Jeremy Accardo

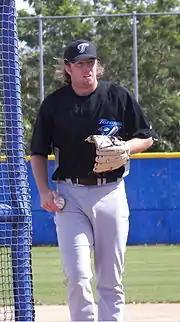
Accardo with the Toronto Blue Jays in

On July 21, 2006, Accardo was traded to the Toronto Blue Jays for third baseman Shea Hillenbrand and relief pitcher Vinnie Chulk, where he finished the season. In 2006, he posted a combined 5.35 ERA, 1.39 WHIP, 20 walks and 54 strikeouts in 69 innings of work.